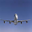
Label: airplane